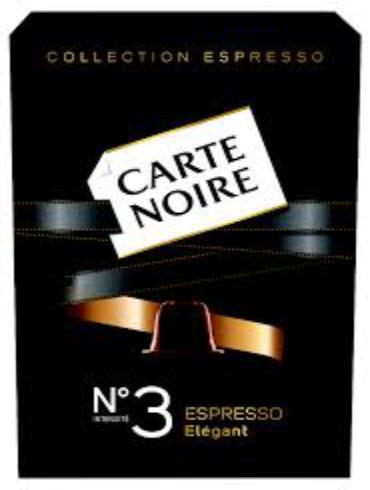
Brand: Carte Noire
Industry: Food